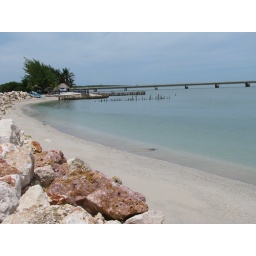
A beautifil beach by the bridge from Campeche to Cd. del Carmen